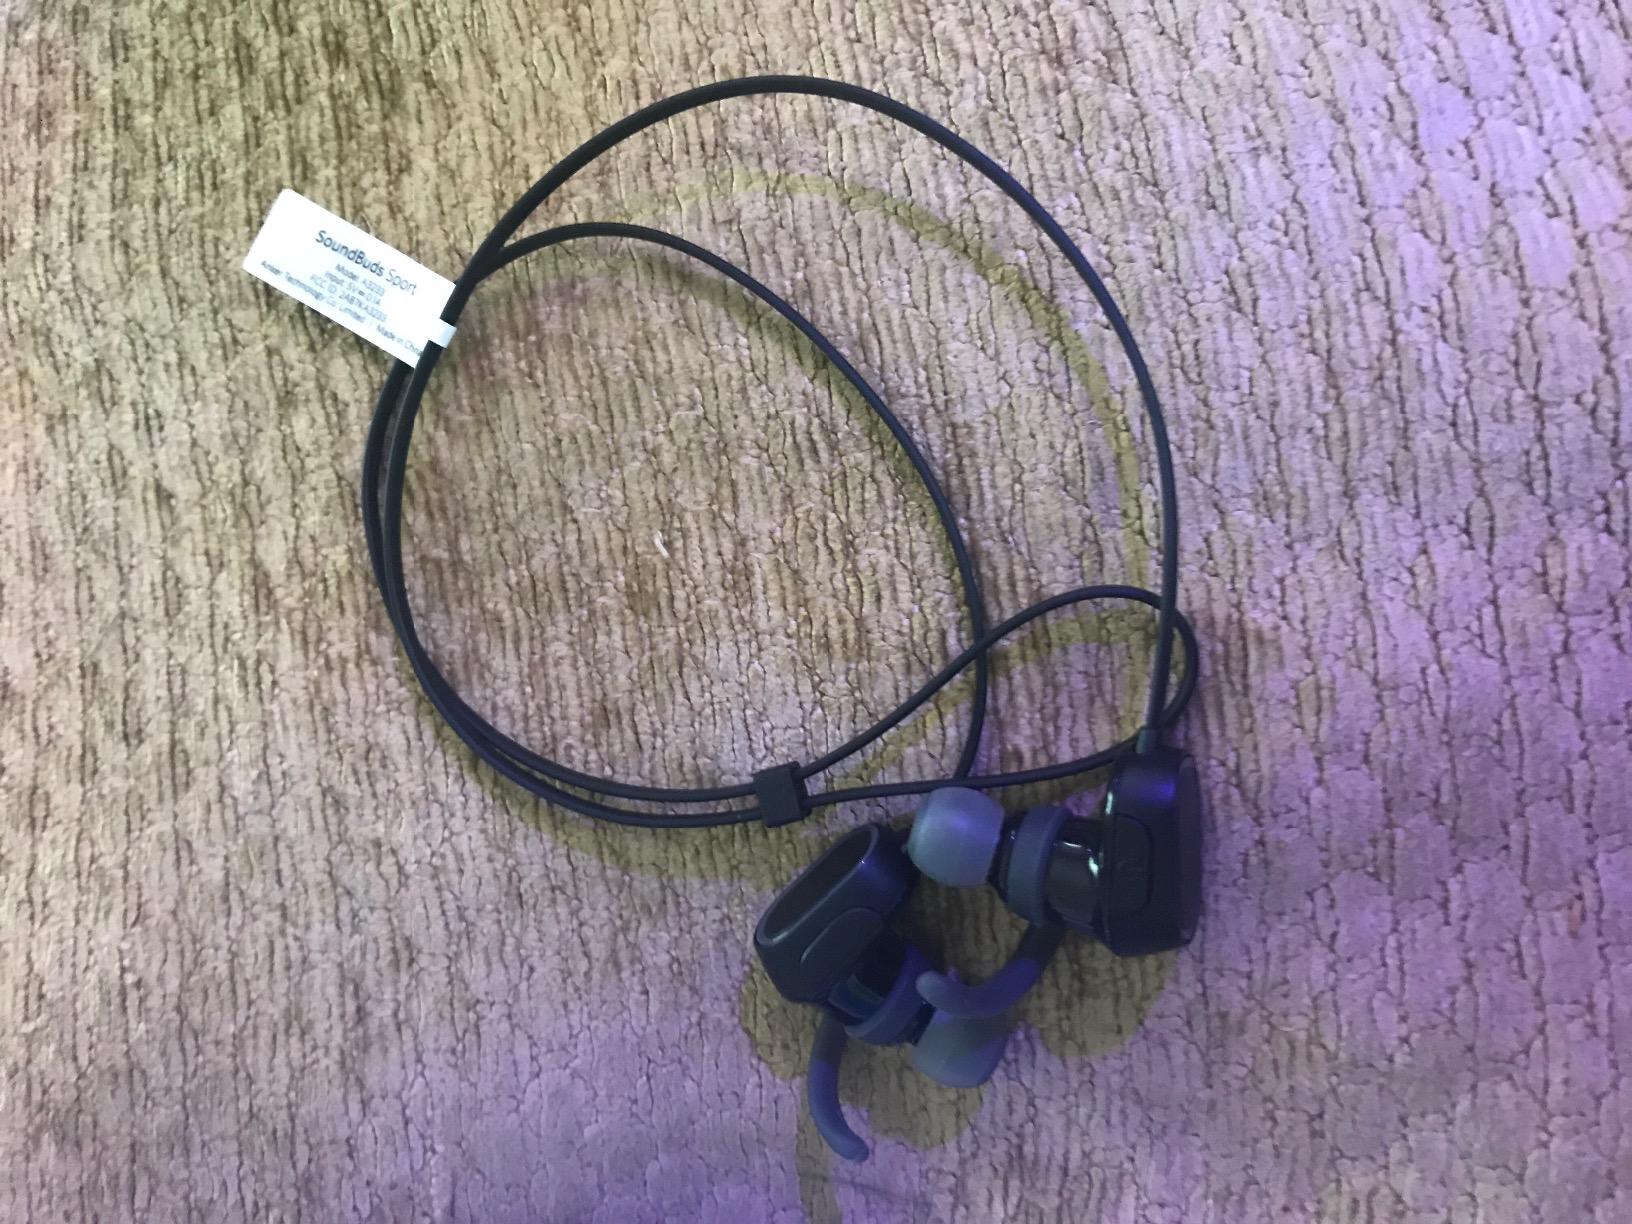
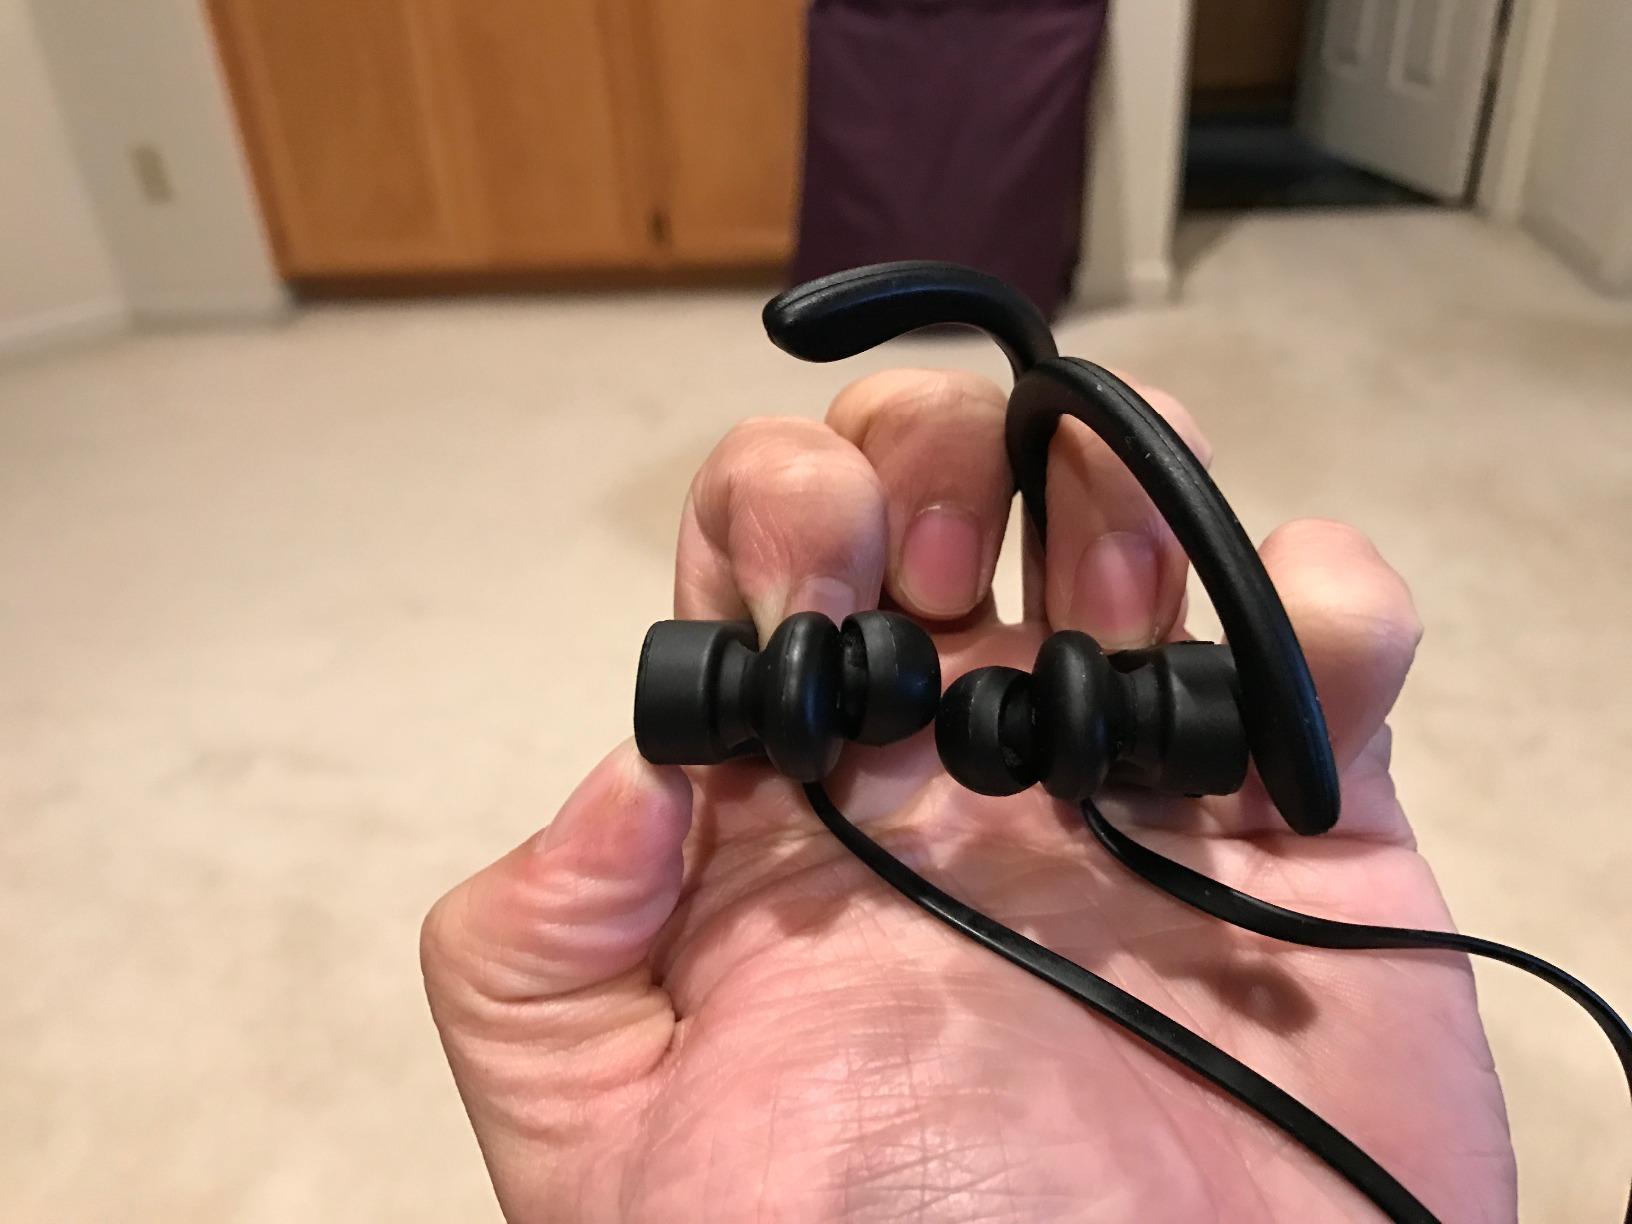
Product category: headphones
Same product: no